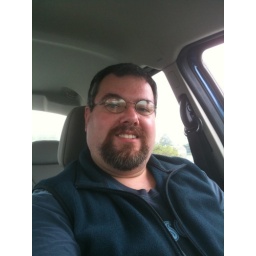
sitting in the car chilling out while parked next to the Piscataqua River